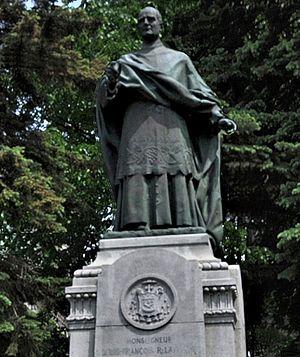
Louis-François Richer Laflèche est un prêtre catholique canadien, évêque du diocèse de Trois-Rivières, dans la province de Québec.